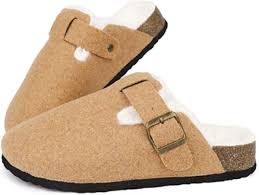
Label: Clog